April (Finnish band)

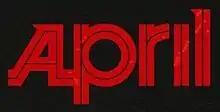

April was a Finnish crossover metal band. After disbanding, vocalist Hakim Hietikko went on to found For The Imperium.